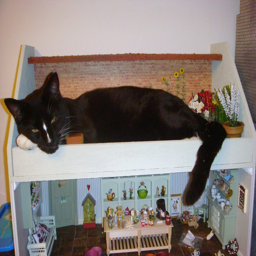
cat on the roof of my florist 's !